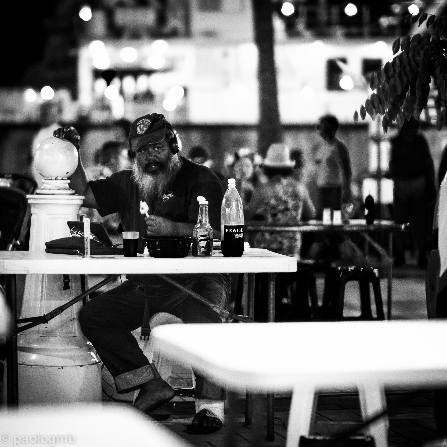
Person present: Yes